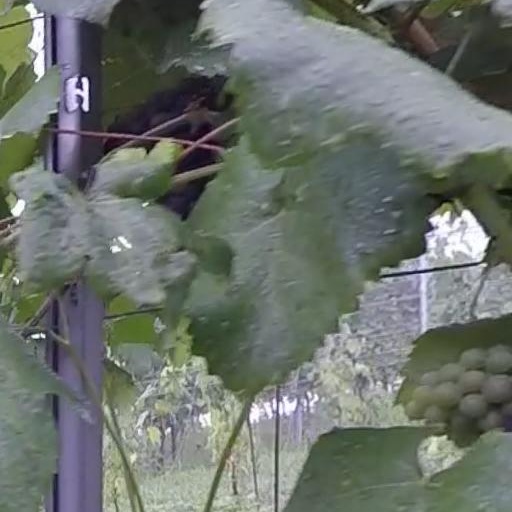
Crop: grape